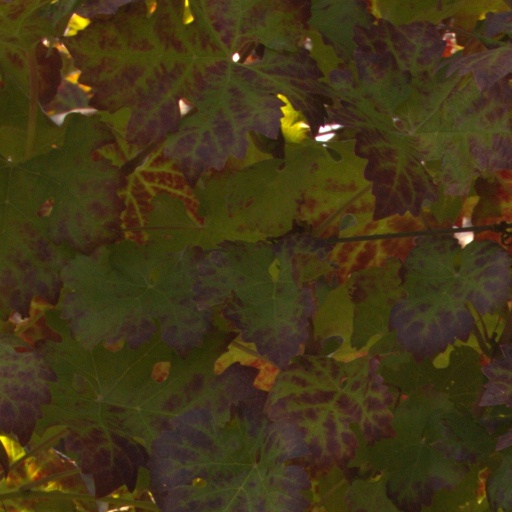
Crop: grape